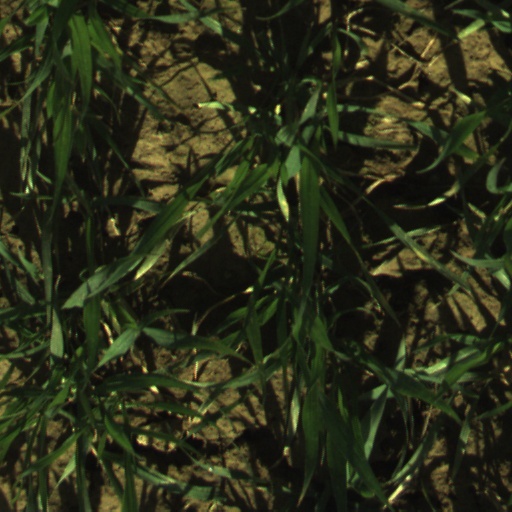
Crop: wheat